Winifred Barnes

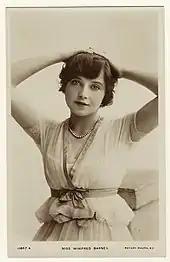
Barnes photographed by Rita Martin (c. 1914)

She made her stage début in Edwardian musical comedy with a minor role in "Our Miss Gibbs" at the Gaiety Theatre in London in 1909. She toured the provinces in the companies of George Edwardes, playing such roles as Marjory Joy in a revival of "A Country Girl" (1914) and the title role in "Betty" at the Prince's Theatre in Manchester (1914) and then at Daly's Theatre in London in 1915, where it ran for 391 performances. She appeared as Mary, Princess of Valaria in "The Happy Day" (1916) at Daly's Theatre in London, which ran for 241 performances. She was Aloney opposite Charles Hawtrey in "Anthony in Wonderland" by Monckton Hoffe at the Prince of Wales Theatre in 1917.